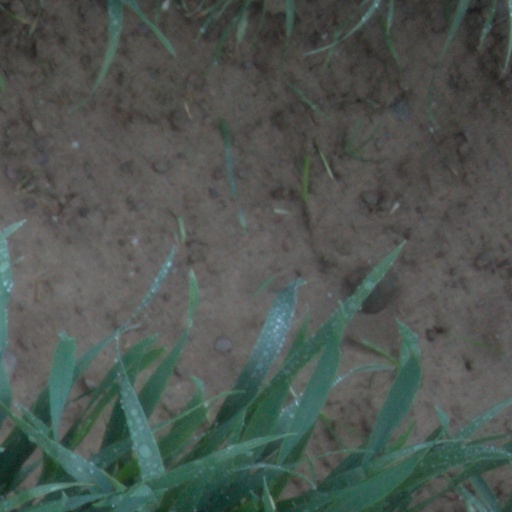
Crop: wheat